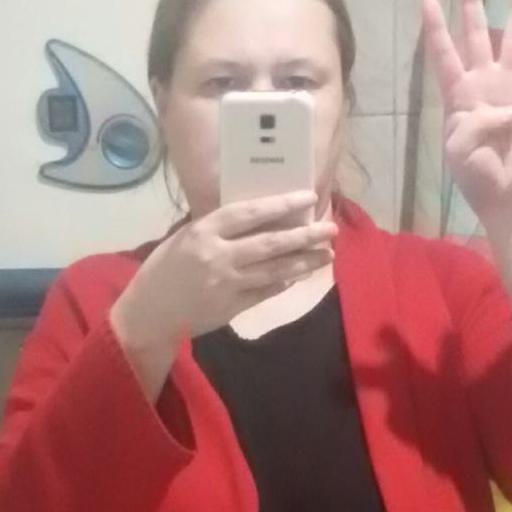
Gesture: no_gesture